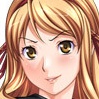
Portrait style: Anime Portrait